History of science and technology in Spain

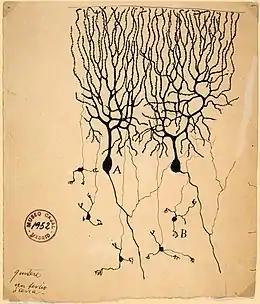
Purkinje cells in the cerebellum of a pigeon. Drawing by Ramón y Cajal, 1899.

The award of the Nobel Prize for Medicine in 1906 to the Spanish scientist Santiago Ramón y Cajal, at a time when Spanish science had in general little to be proud of, ushered in what became known as a of Spanish letters and sciences during the first third of the twentieth century.